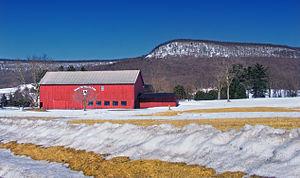
Bethel Township est un township, situé dans le comté de Berks, en Pennsylvanie, aux États-Unis. En 2010, il comptait une population de 4 112 habitants.